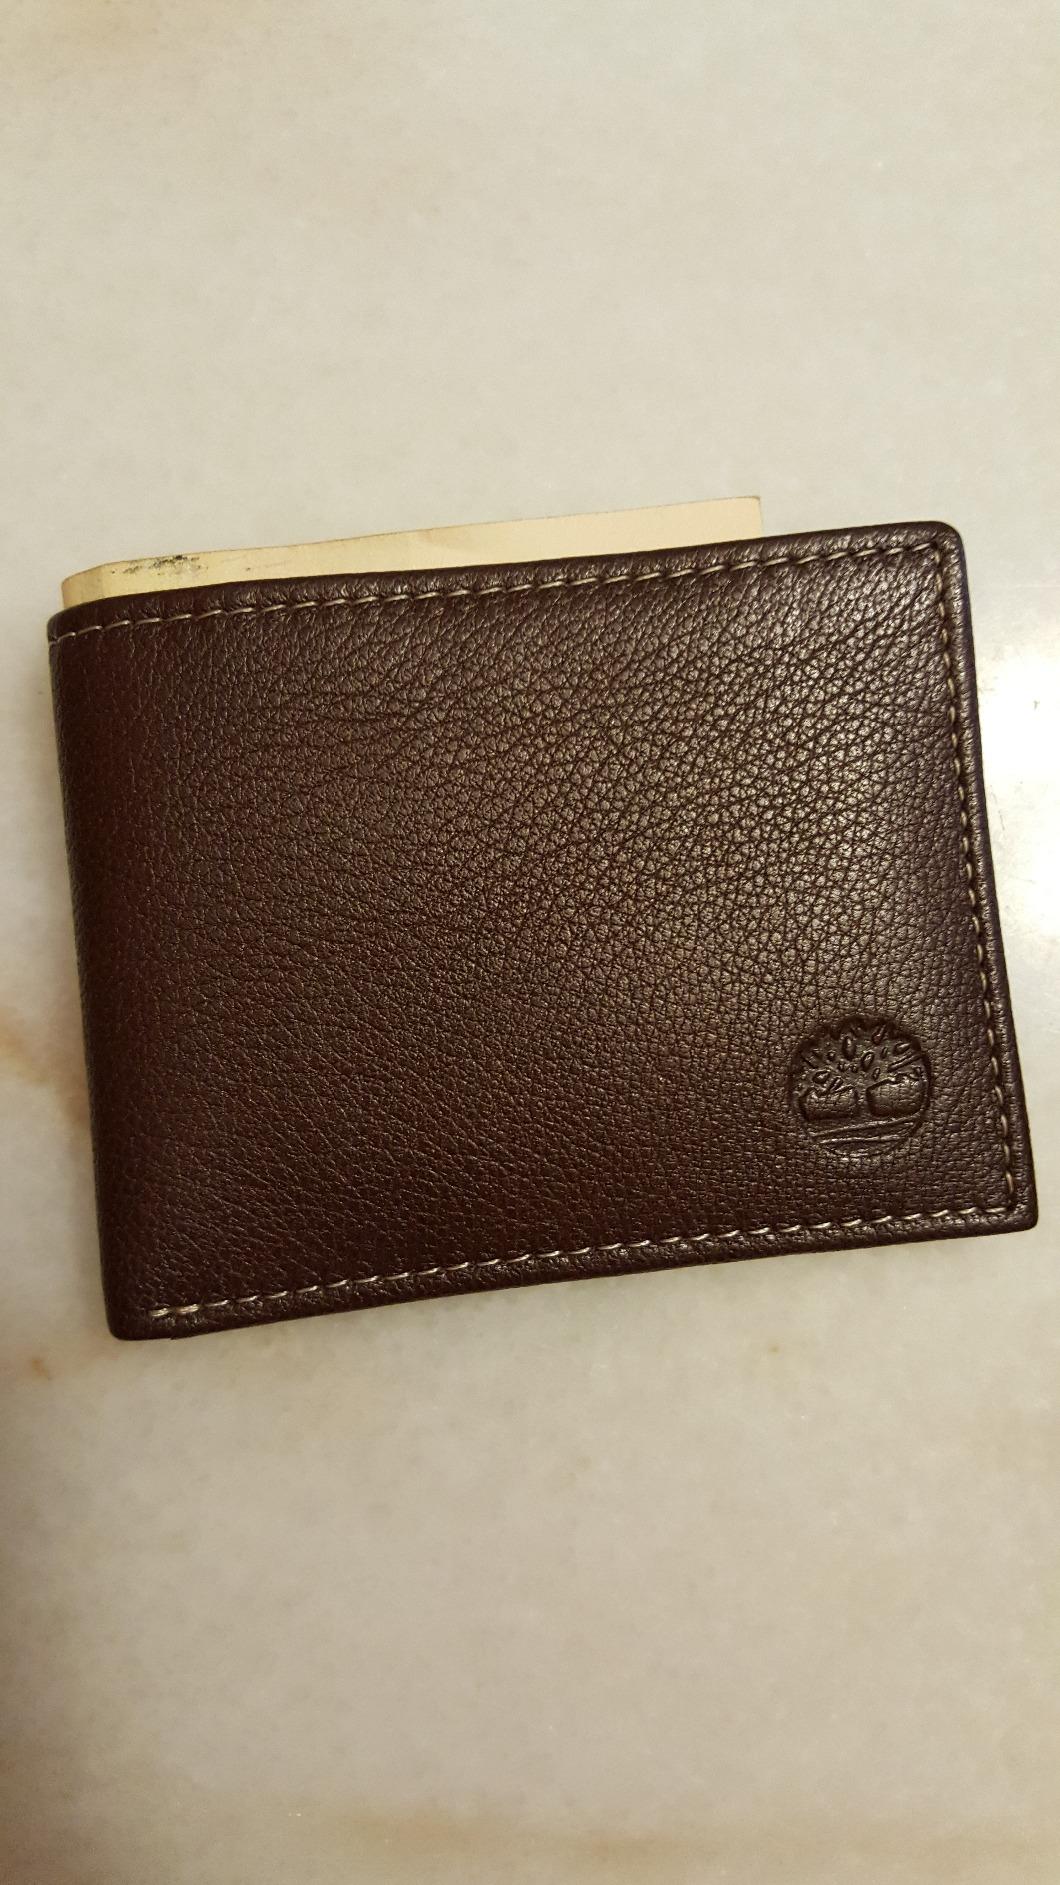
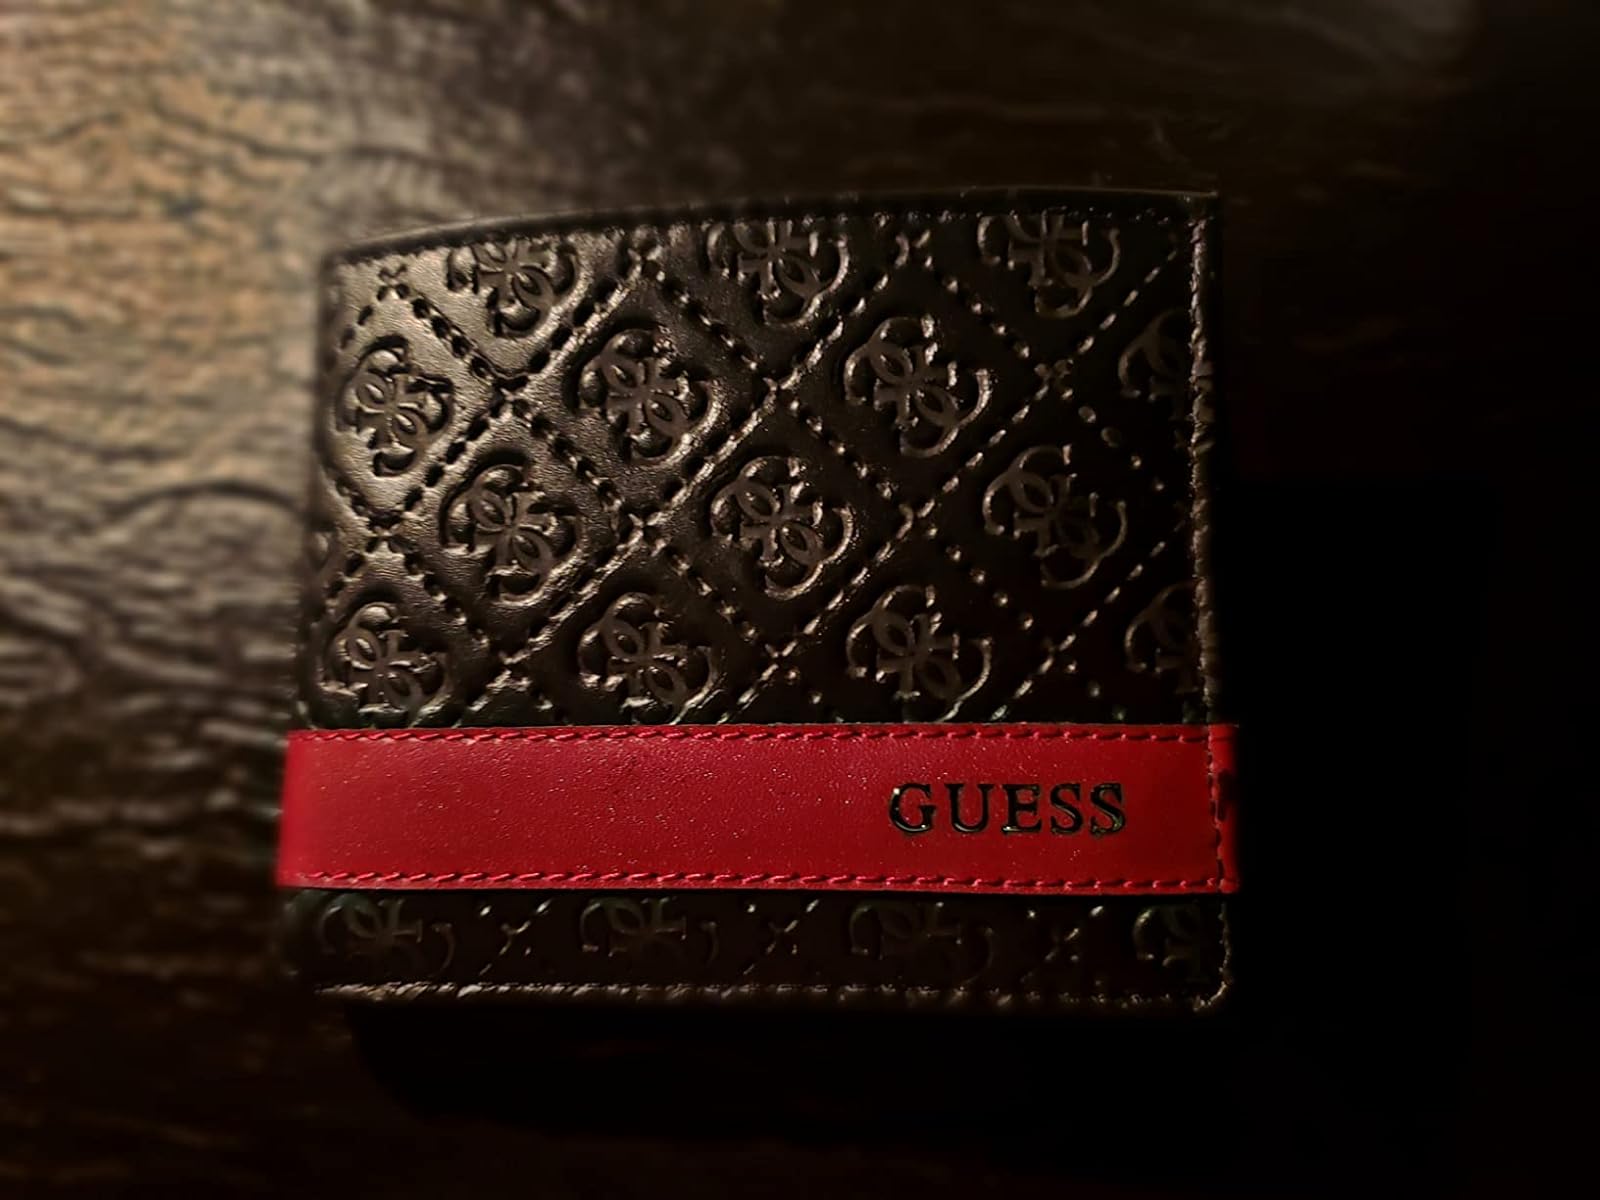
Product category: accessories_wallet
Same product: no